Arthur Mignault

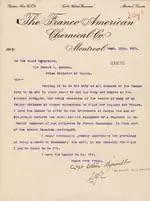
Mignault's communication with Prime Minister Robert Borden which ensued in the creation of the 22nd Battalion, CEF

In 1914, Mignault communicated with Prime Minister Robert Borden to propose the establishment of a solely French Canadian battalion within the Canadian Expeditionary Force (CEF). According to Mignault, this would allow Canadians of French extraction to circumvent the language barrier of the English-speaking battalions. To support his cause, Mignault offered the significant amount of C$50,000. He expressed the desire to accompany the unit overseas, should it be formed.